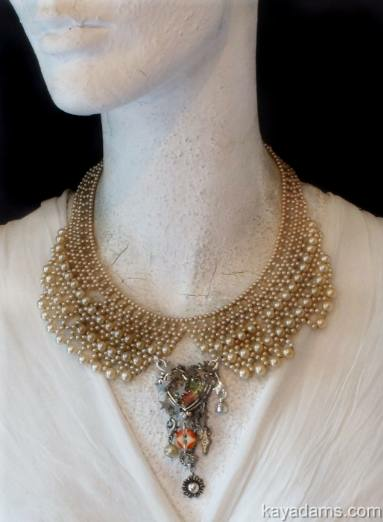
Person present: No